Ted Kautzky

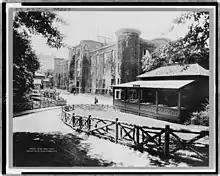
The Arsenal, Central Park, New York. Photographed by Irving Underhill in 1960.

In 1929, the New York stock market crashed, the event known as the Wall Street Crash or the Great Crash. It signaled the onset of the Great Depression and the economic collapse of businesses and industries worldwide. The architectural and building field was slow to react, but many projects across United States came to a halt. A number of draftsmen were laid off. and those who were needed to work on projects that could not be postponed or canceled faced reductions in their salaries.